Semi-automatic transmission

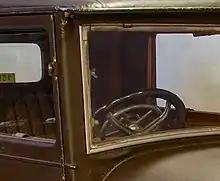
Bollée Type F Torpedo with gear shift ring located inside the steering wheel

In 1901, Amédée Bollée developed a method of shifting gears that did not require the use of a clutch and was activated by a ring mounted within the steering wheel. One car using this system was the 1912 Bollée Type F Torpedo.